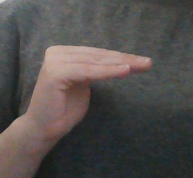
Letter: haa